Heat-pipe tectonics

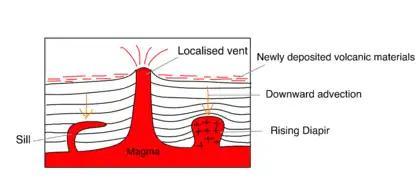
Figure 1: Volcanic Resurfacing. Melts rise through vent reaching the surface and forms layers of volcanic materials constantly. As such, the newly deposited materials bury the older layers, pushing the older layers downwards. Besides, intrusions, e.g. diapir or sill, may occur at the bottom of the lithosphere.

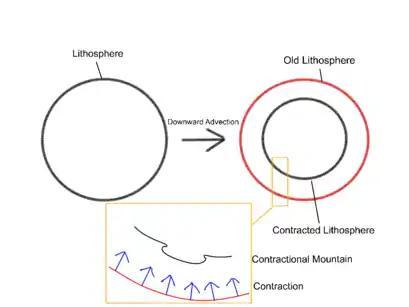
Figure 2: Contractional Mountain. Downward advection of volcanic layers occurs under ongoing volcanic resurfacing. As the older layer is compressed to a smaller sphere, contraction occurs on the layer causing shortening, either in form of fault or fold.

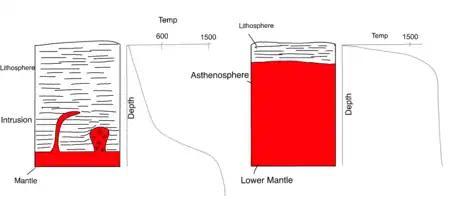
Left: Heat-pipe tectonics develops a thicker and colder lithosphere by repetitive volcanic resurfacing. The lithosphere remains at low temperature, i.e. 600 degree Celsius, in great depth. Right: Plate tectonics develops a thinner and hotter lithosphere that it raises to 1500 degree Celsius at shallow depth. (Modified from Moore & Webb, 2013; Arevalo, McDonough & Luong, 2009)

In heat-pipe tectonics, volcanism is the major heat transport mechanism in which melts of rock are transferred to the surface by localised vents. Advection, referring to the transfer of mass and heat, occurs when a moving fluid carries substances or heat to or away from a source and through a surrounding solid along channels. Melts are produced when mantle rocks bear temperatures between 1100 and 2400 °C at corresponding depths (pressure varies the melting temperature) with the presence of water. When melts reach surface via vertical vents, they cool down and solidify forming mafic or ultramafic rocks which are rich in iron and magnesium. A thicker lithosphere is formed when volcanic materials accumulate on the Earth’s surface via repetitive volcanic eruptions. The new materials at the top, with the corresponding void created in the planet interior, lead to the sinking of superficial deposits.